Soviet Navy

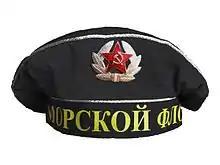
Soviet souvenir naval cap

The Soviet Navy was based on a republican naval force formed from the remnants of the Imperial Russian Navy, which had been almost completely destroyed in the two Revolutions of 1917 (February and October/November) during World War I (1914–1918), the following Russian Civil War (1917–1922), and the Kronstadt rebellion in 1921. During the revolutionary period, Russian sailors deserted their ships at will and generally neglected their duties. The officers were dispersed (some were killed by the Red Terror, some joined the "White" (anti-communist) opposing armies, and others simply resigned) and most of the sailors walked off and left their ships. Work stopped in the shipyards, where uncompleted ships deteriorated rapidly.